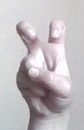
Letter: toot